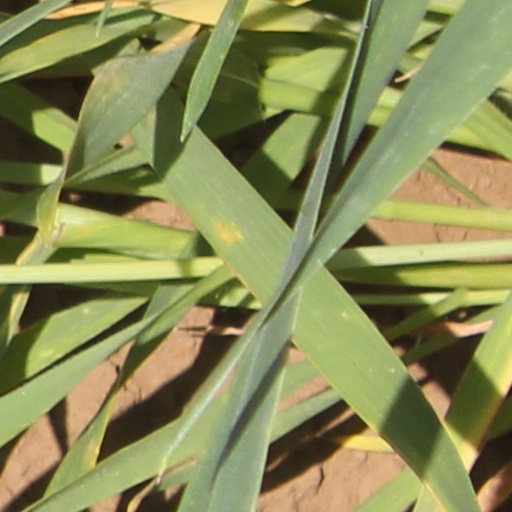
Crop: wheat